Fukagawa Edo Museum

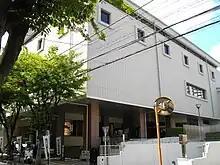
Fukagawa Edo Museum in Koto, Tokyo

The Fukagawa Edo Museum is a museum of old Edo in the former Fukagawa ward (now Kōtō ward) of Tokyo, Japan.